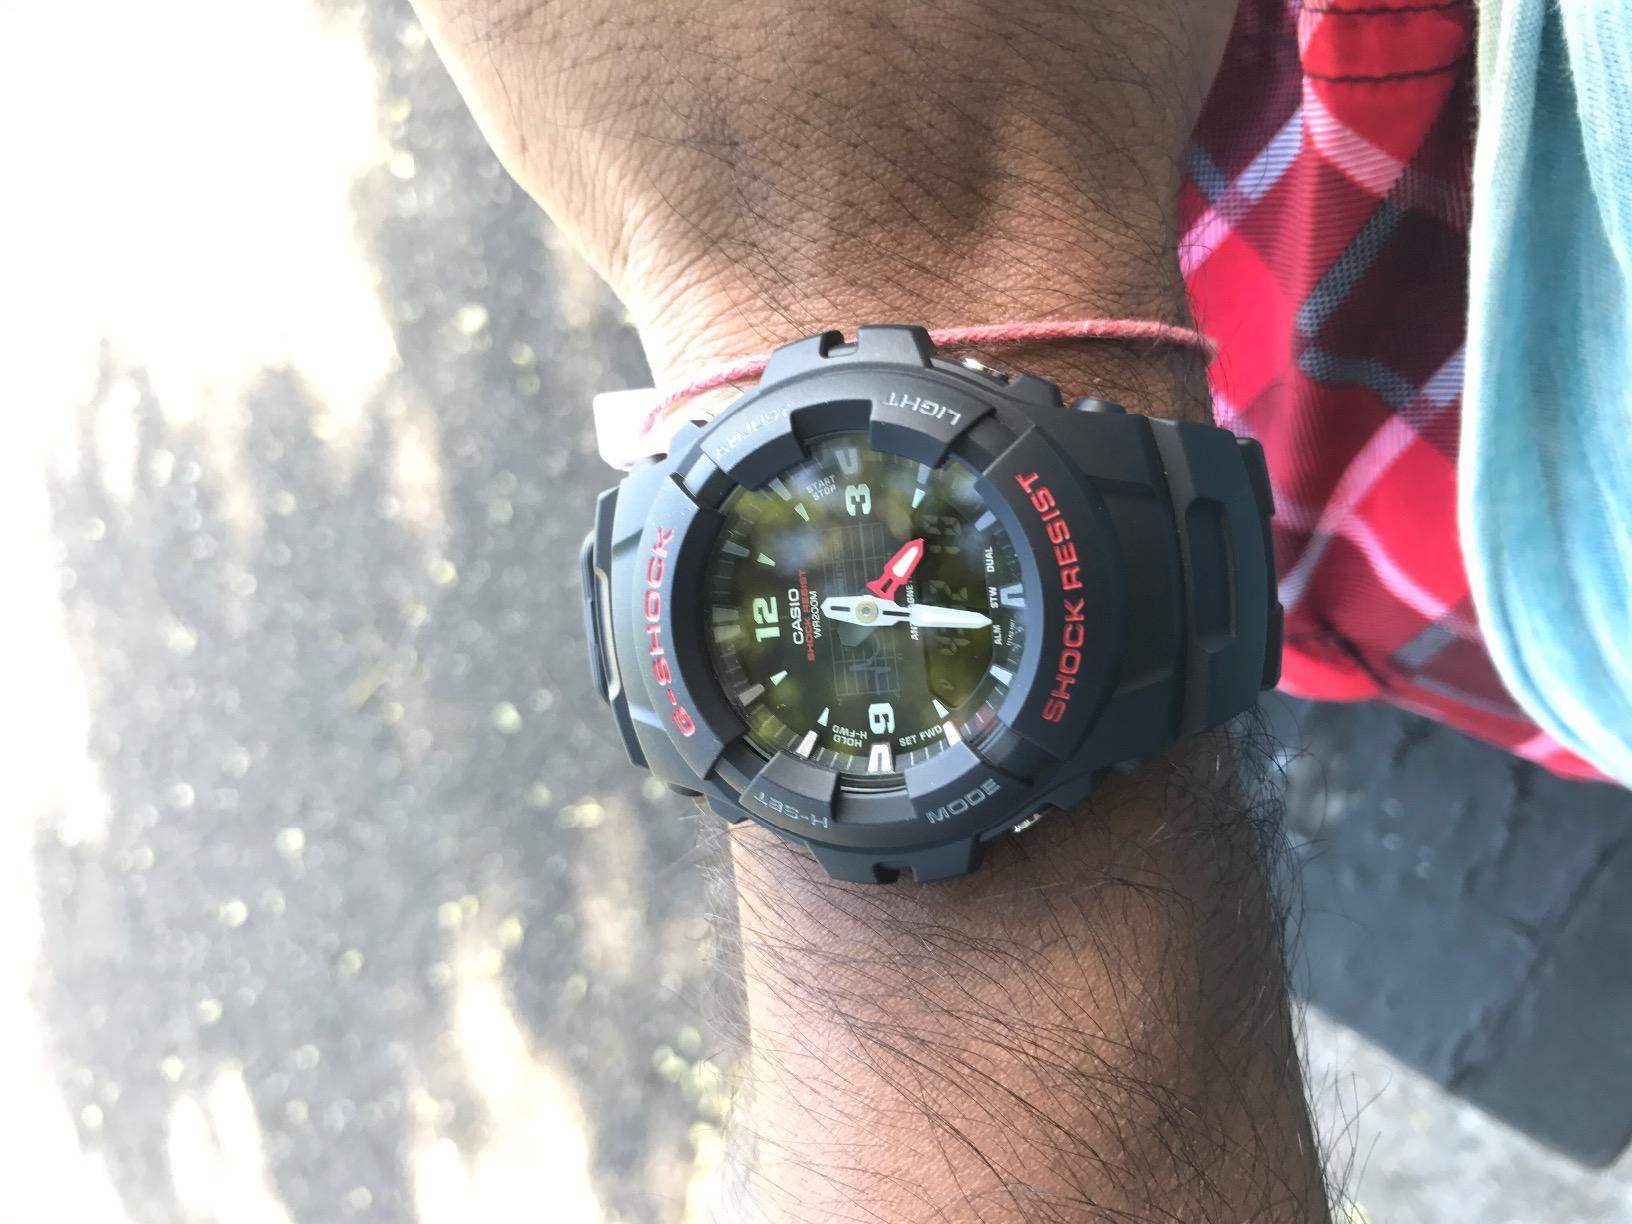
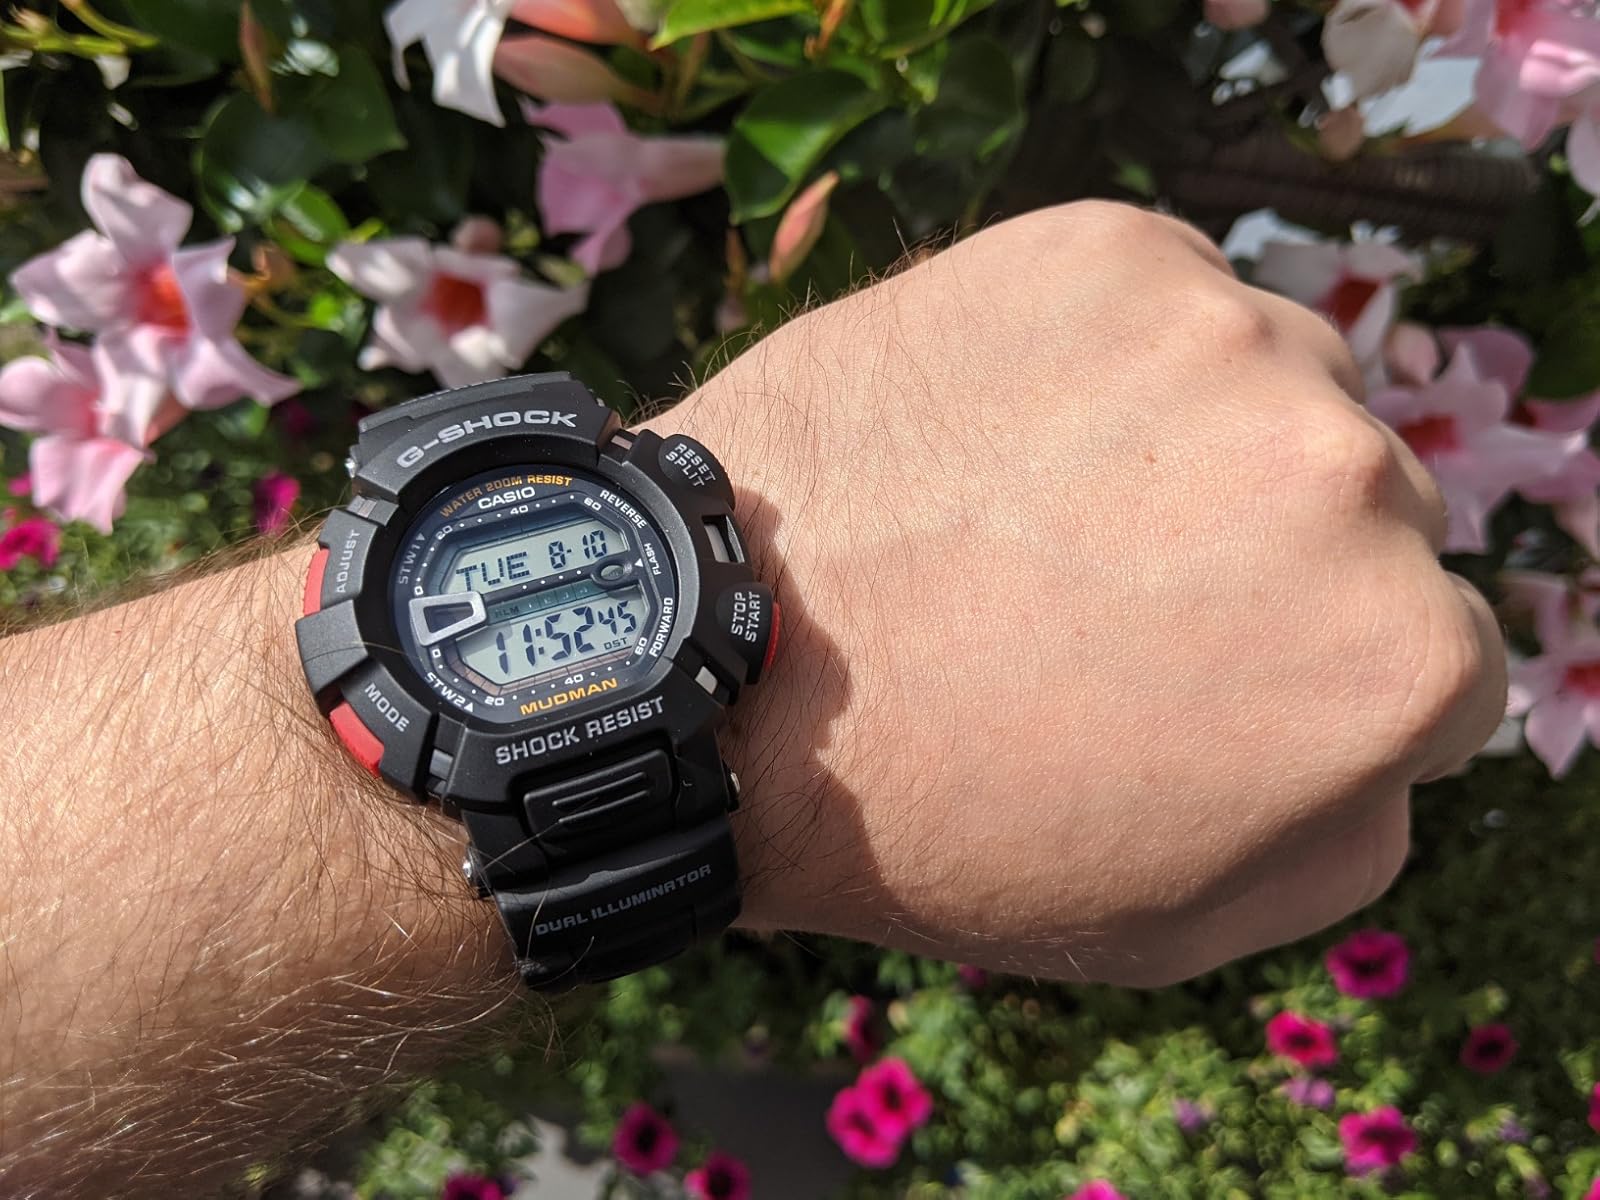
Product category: accessories_watch
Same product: no